Sylvia Pankhurst

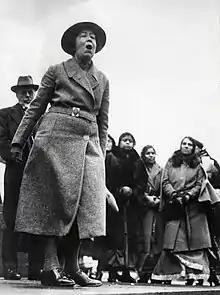
Pankhurst protesting in Trafalgar Square against British policies in India, 1932

While the "Dreadnought" did not take a consistent line on the 1916 Easter Rising in Dublin, an editorial written by Pankhurst on the event stated in part that: "Justice can make but one reply to the Irish rebellion and that is the demand that Ireland should be allowed to govern itself". She placed the rising in the context of the limitations of the Irish Home Rule movement, and argued that "[everybody] knows it was the Carsonites who first armed". She claimed that the rebels were animated by "high ideals", and stated that the "Dreadnought" "[understands] why rebellion breaks out in Ireland and we share the sorrow of those who are weeping today for the rebels whom the government has shot."